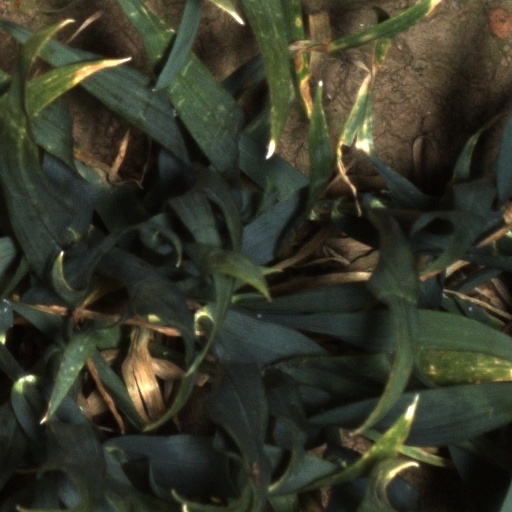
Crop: wheat